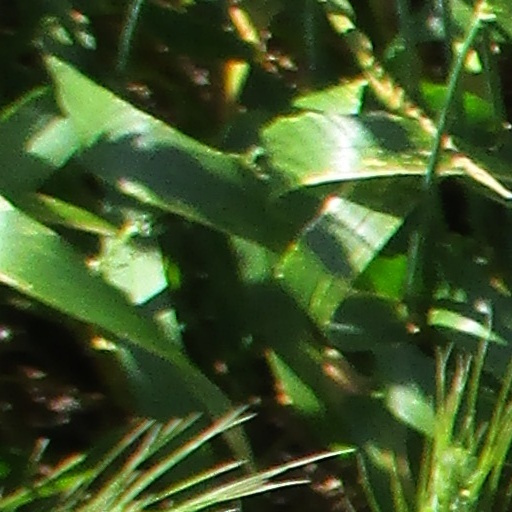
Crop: wheat